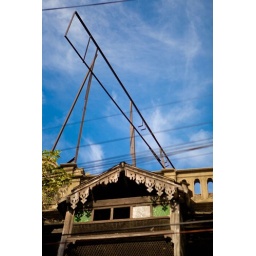
An abandoned sign board above a nearly abandoned building